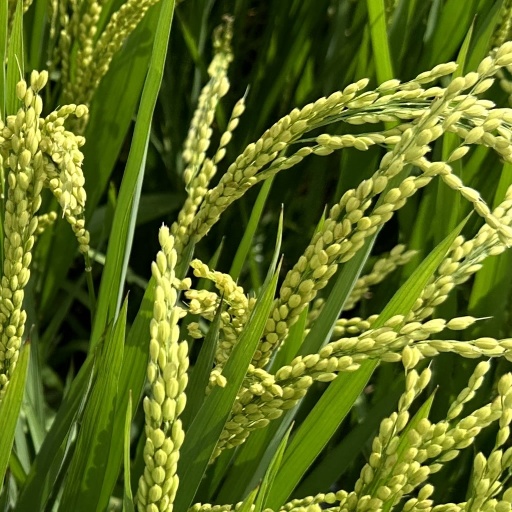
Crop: rice